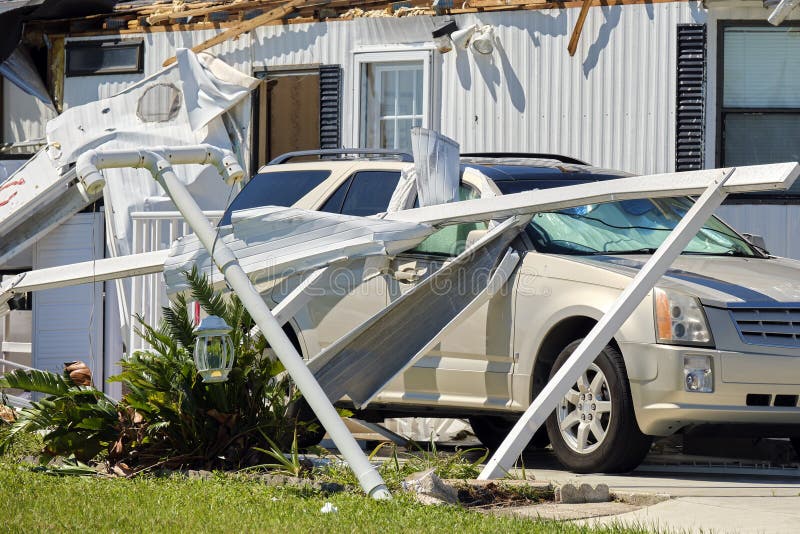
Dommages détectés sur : feu avant droit, feu avant gauche, capot, pare-brise avant, aile avant droite, aile avant gauche, porte avant droite, porte avant gauche, porte arrière droite, porte arrière gauche, aile arrière droite, aile arrière gauche, pare-brise arrière, malle, feu arrière droit, feu arrière gauche, pare-choc arrière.
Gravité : majeur